Humanitarian aid

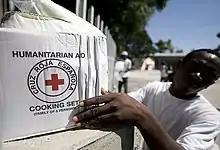
Humanitarian aid being distributed in Haiti

According to the "Global Humanitarian Overview" of OCHA, nearly 300 million people need humanitarian assistance and protection in 2024, or 1 out of 27 people worldwide. In 2024, the estimated global humanitarian response requirements amount to approximately US$46.4 billion, targeting around 188 million of the most vulnerable people in 69 countries. The three major drivers of humanitarian needs worldwide are conflicts, climate-related disasters, and economic factors.